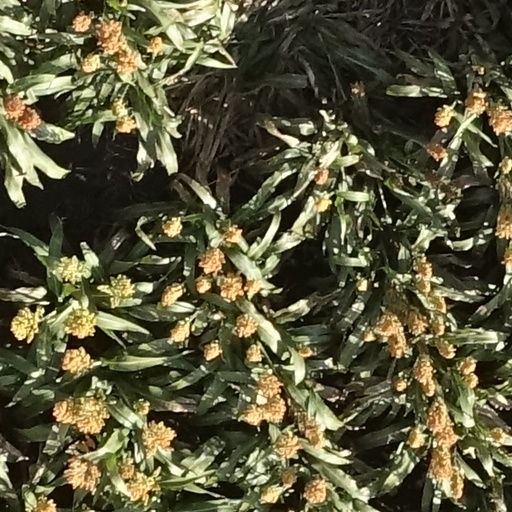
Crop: sorghum